Iohji-mae Station

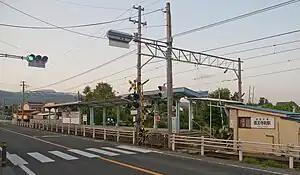
Iohji-mae Station in July 2011

is a railway station in the city of Fukushima, Fukushima Prefecture, Japan operated by Fukushima Kōtsū.